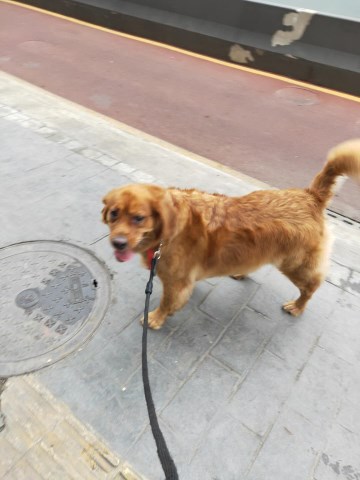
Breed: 5355-n000126-golden_retriever